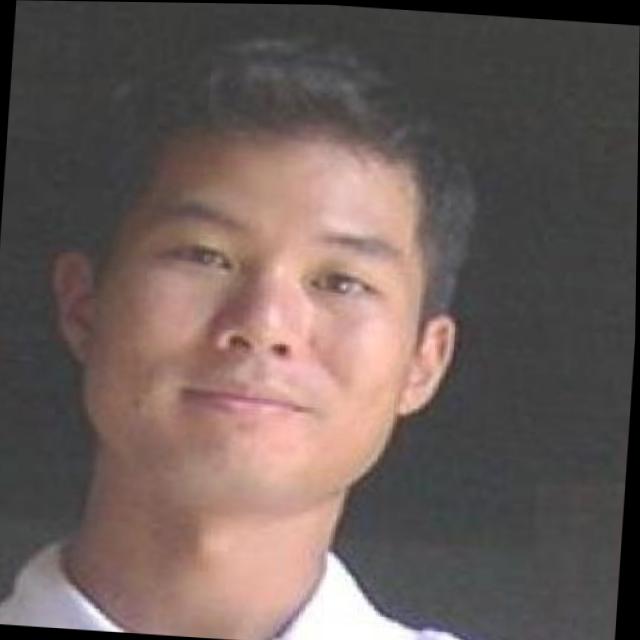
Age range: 21-44